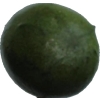
Label: green_avocado